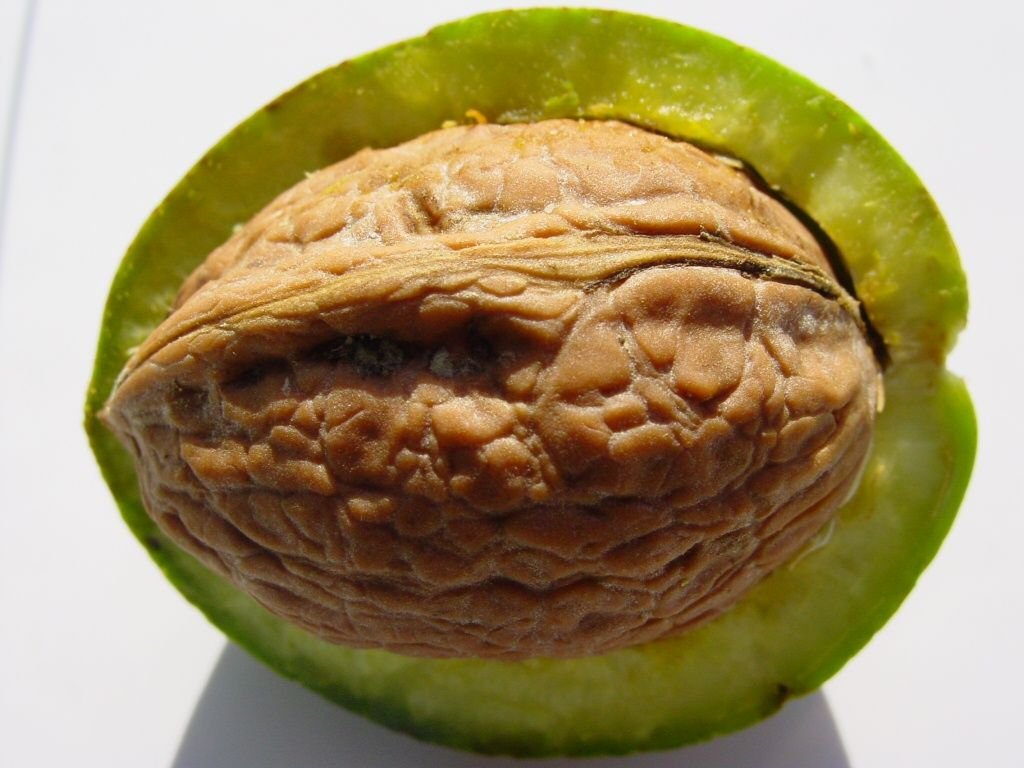
plant, fruit, dish, food, produce, nut, shell, walnut, nuts, organ, nuclear, flowering plant, land plant